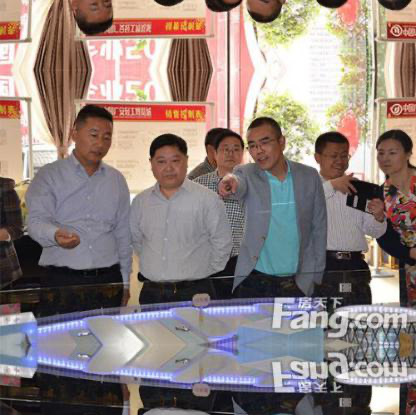
Objects in the image:
label: head
label: head
label: head
label: head
label: head
label: head
label: head
label: head
label: head
label: head
label: head